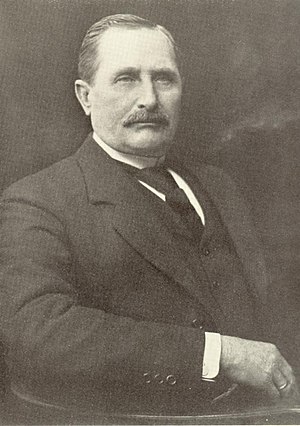
Robert Andersen (guldgraver) / 1897-1906: Klondike, Canada - Guldfund og storminedrift
Robert Andersen omkring 1906, hvor han solgte sine miner i Klondike.
Robert Andersen ca. 1906
Robert Andersen var en dansk guldgraver og eventyrer.